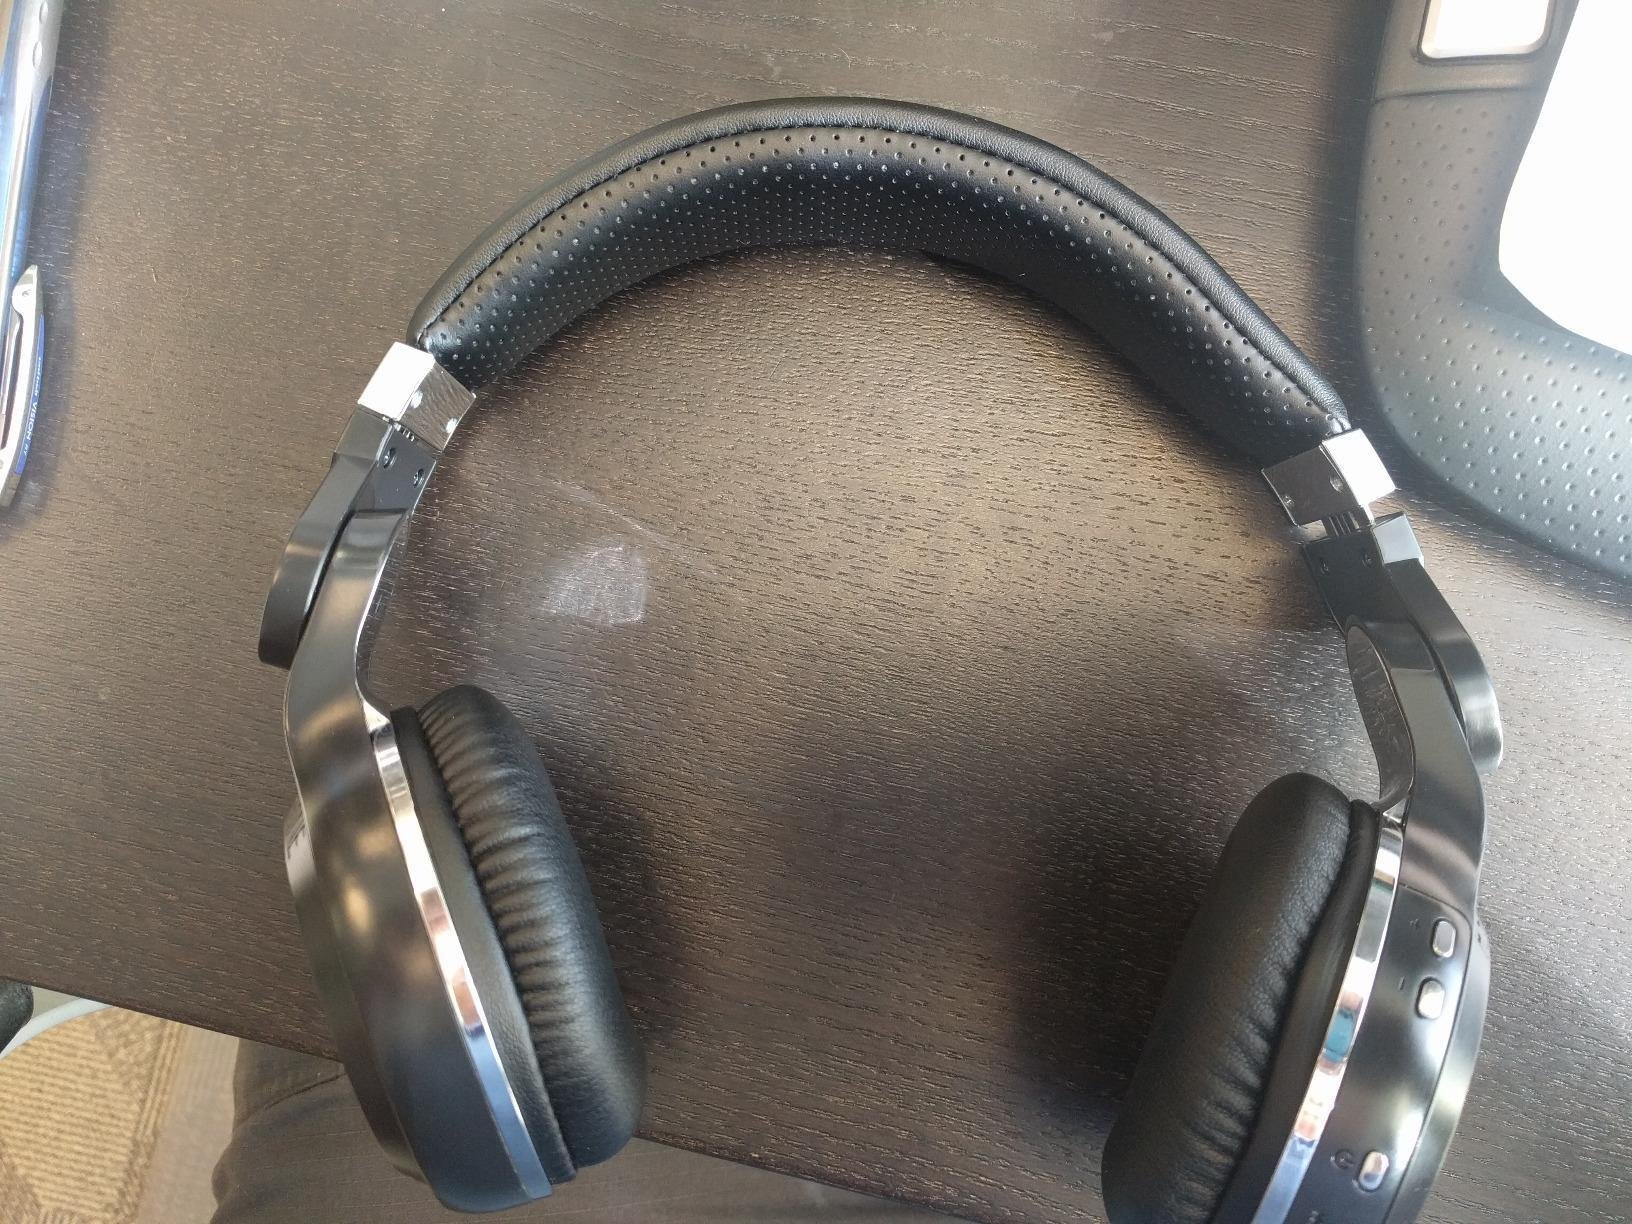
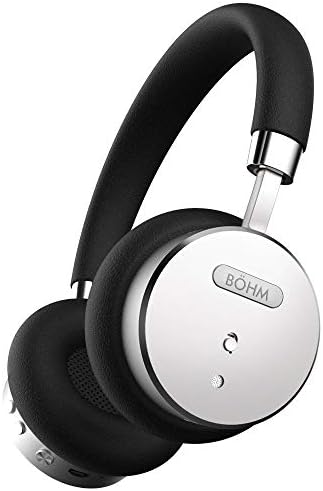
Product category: headphones
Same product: no